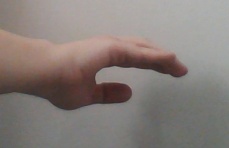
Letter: jeem